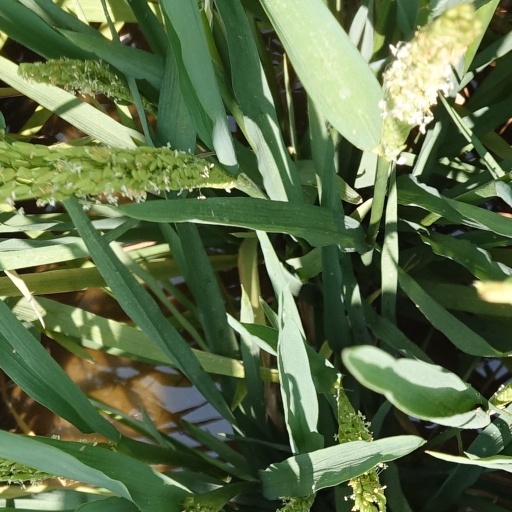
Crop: rice